2012 Ramsay state by-election

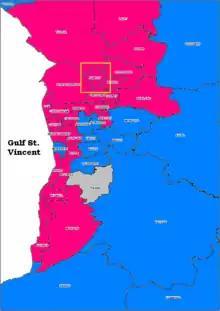
Ramsay, outlined in yellow, is a northern metropolitan seat in Adelaide, South Australia.

A by-election occurred in the South Australian House of Assembly seat of Ramsay on 11 February 2012. The seat was won by Labor candidate Zoe Bettison. The by-election was triggered by the resignation of former premier and state Labor MHA Mike Rann.